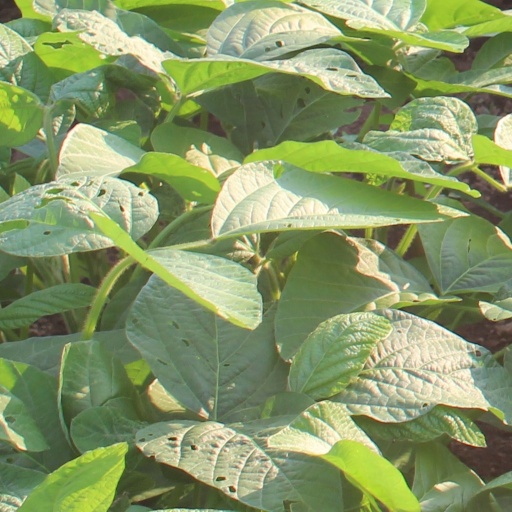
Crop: soybean